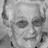
Emotion: happy